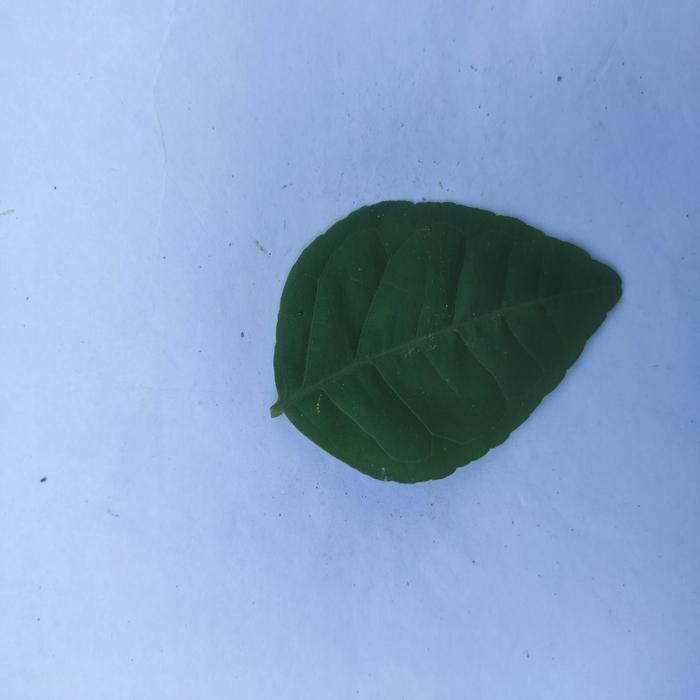
Crop: Aegle Marmelos
Leaf condition: Healthy_Leaf